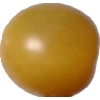
Label: tomato_cherry_yellow